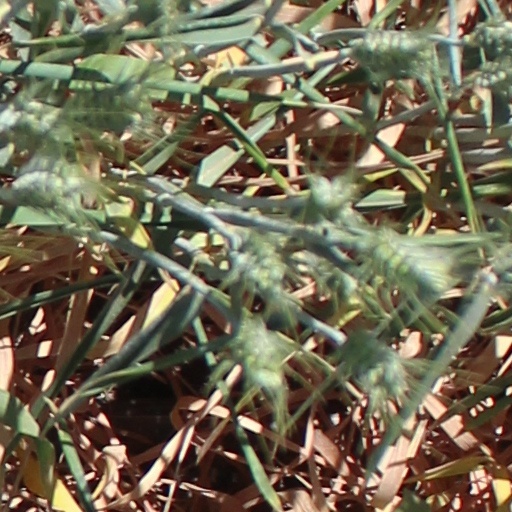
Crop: wheat